My Life Without Me

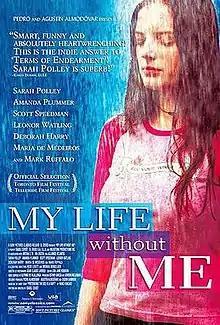
U.S. theatrical poster

My Life Without Me is a 2003 Canadian drama film directed by Isabel Coixet and starring Sarah Polley, Mark Ruffalo, Scott Speedman, and Leonor Watling. Based on the 1997 short story collection "Pretending the Bed Is a Raft" by Nanci Kincaid, it tells a story of a 23-year-old woman, with a husband and two daughters, who finds out she is going to die soon. The film is an El Deseo and My Life Productions co-production.